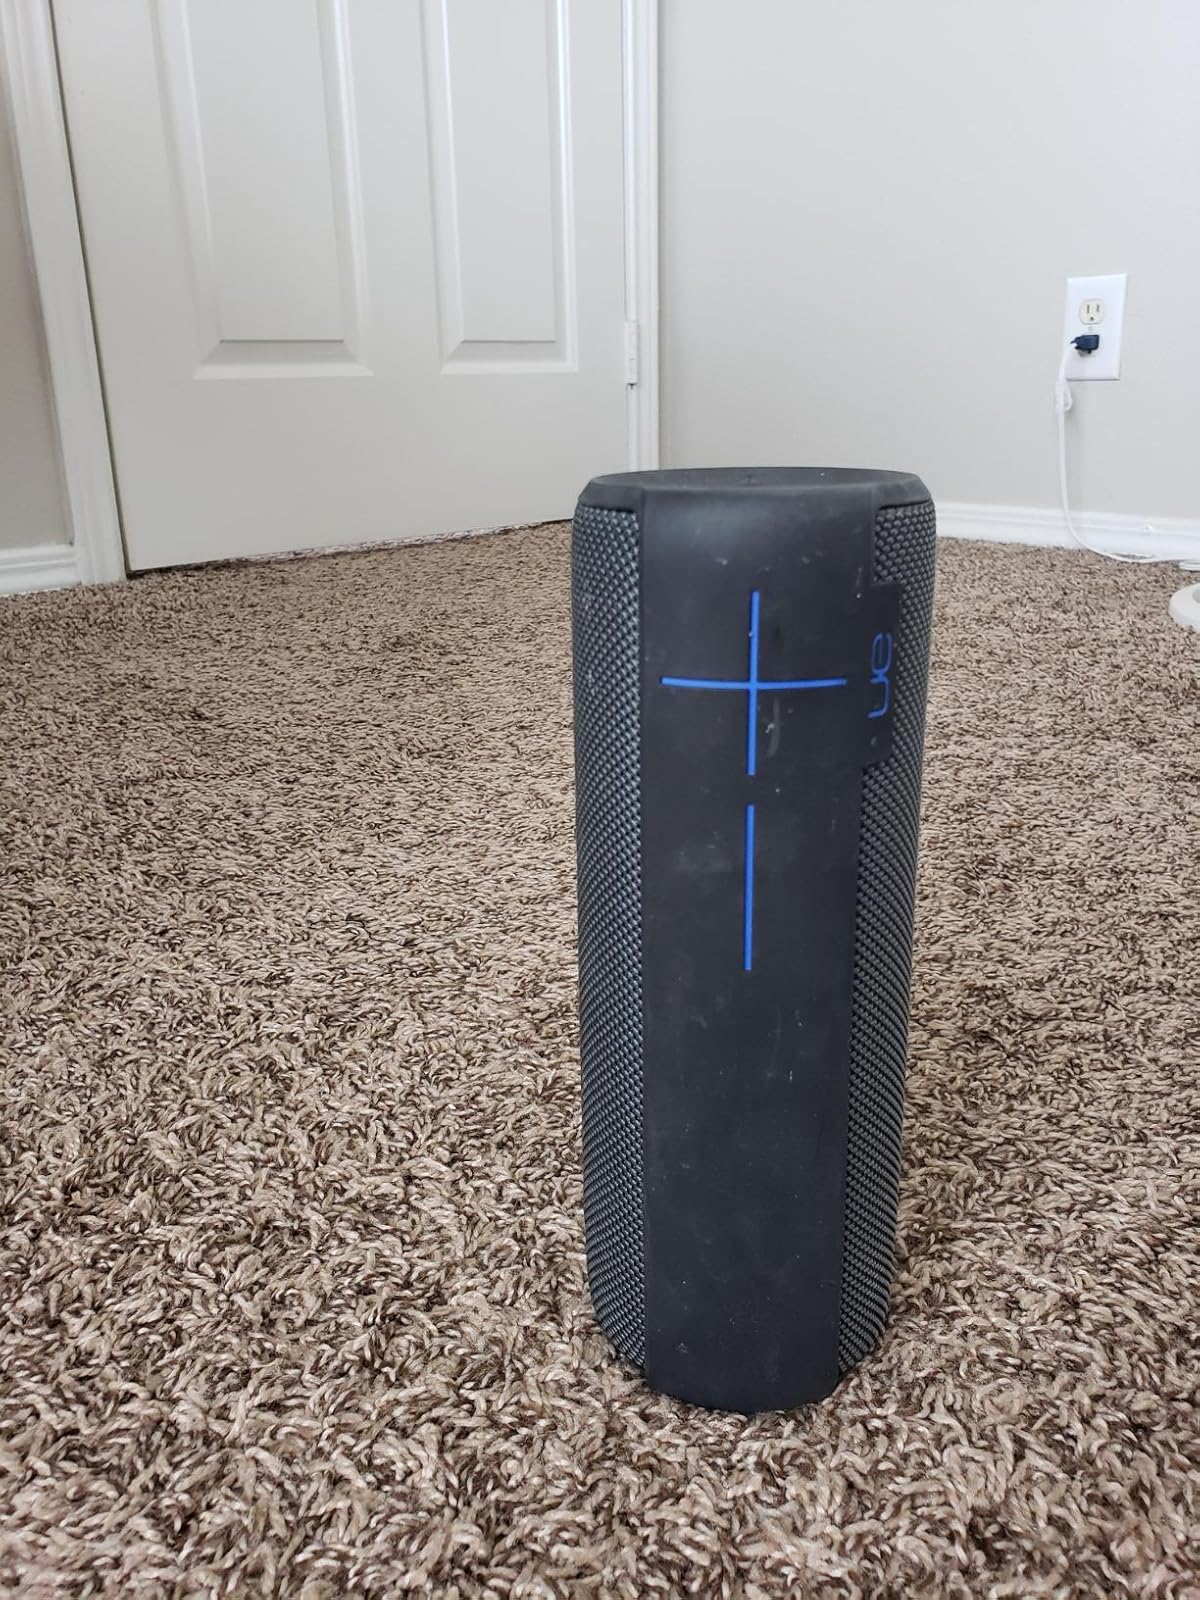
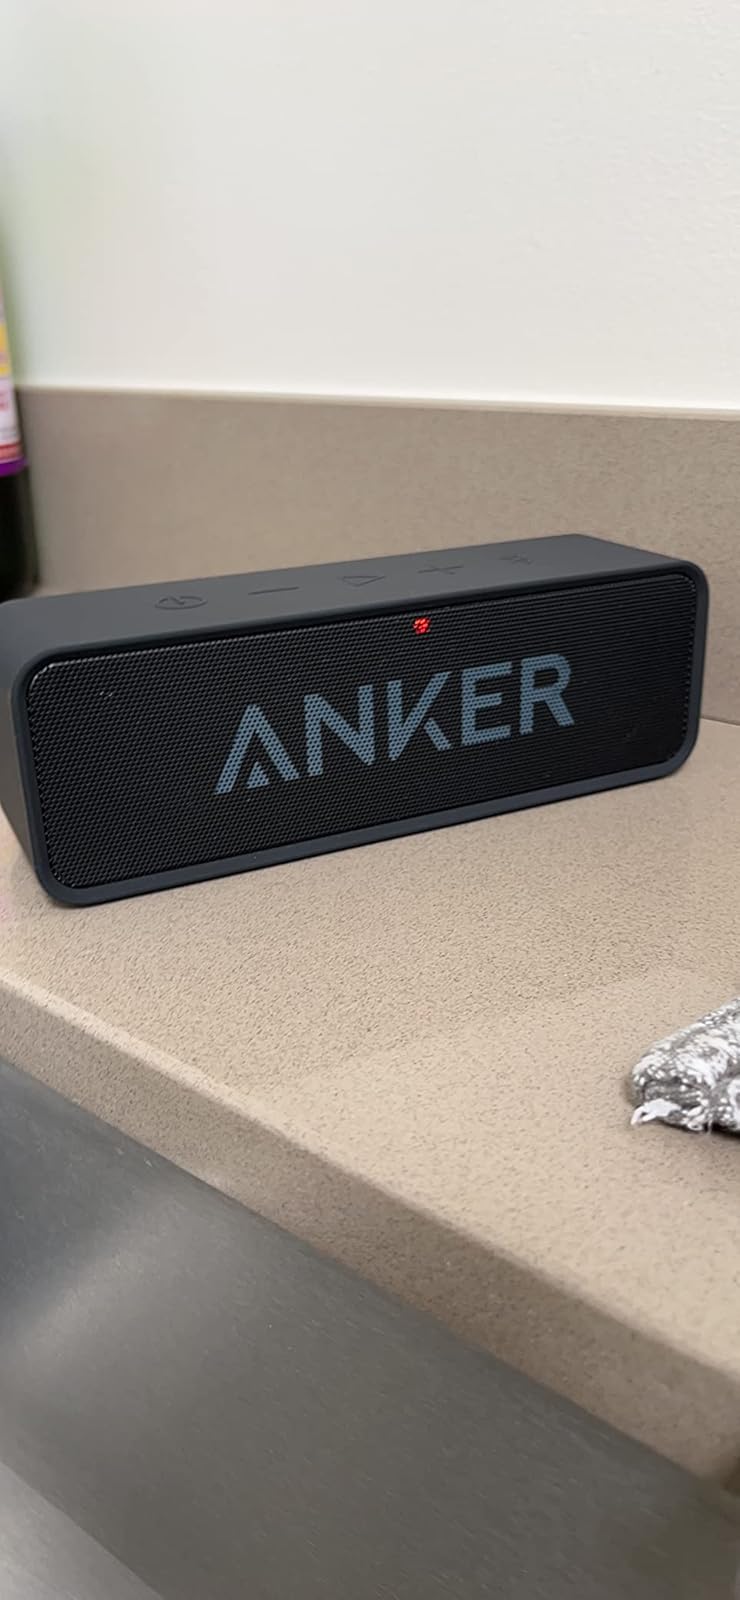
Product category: speaker
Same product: no